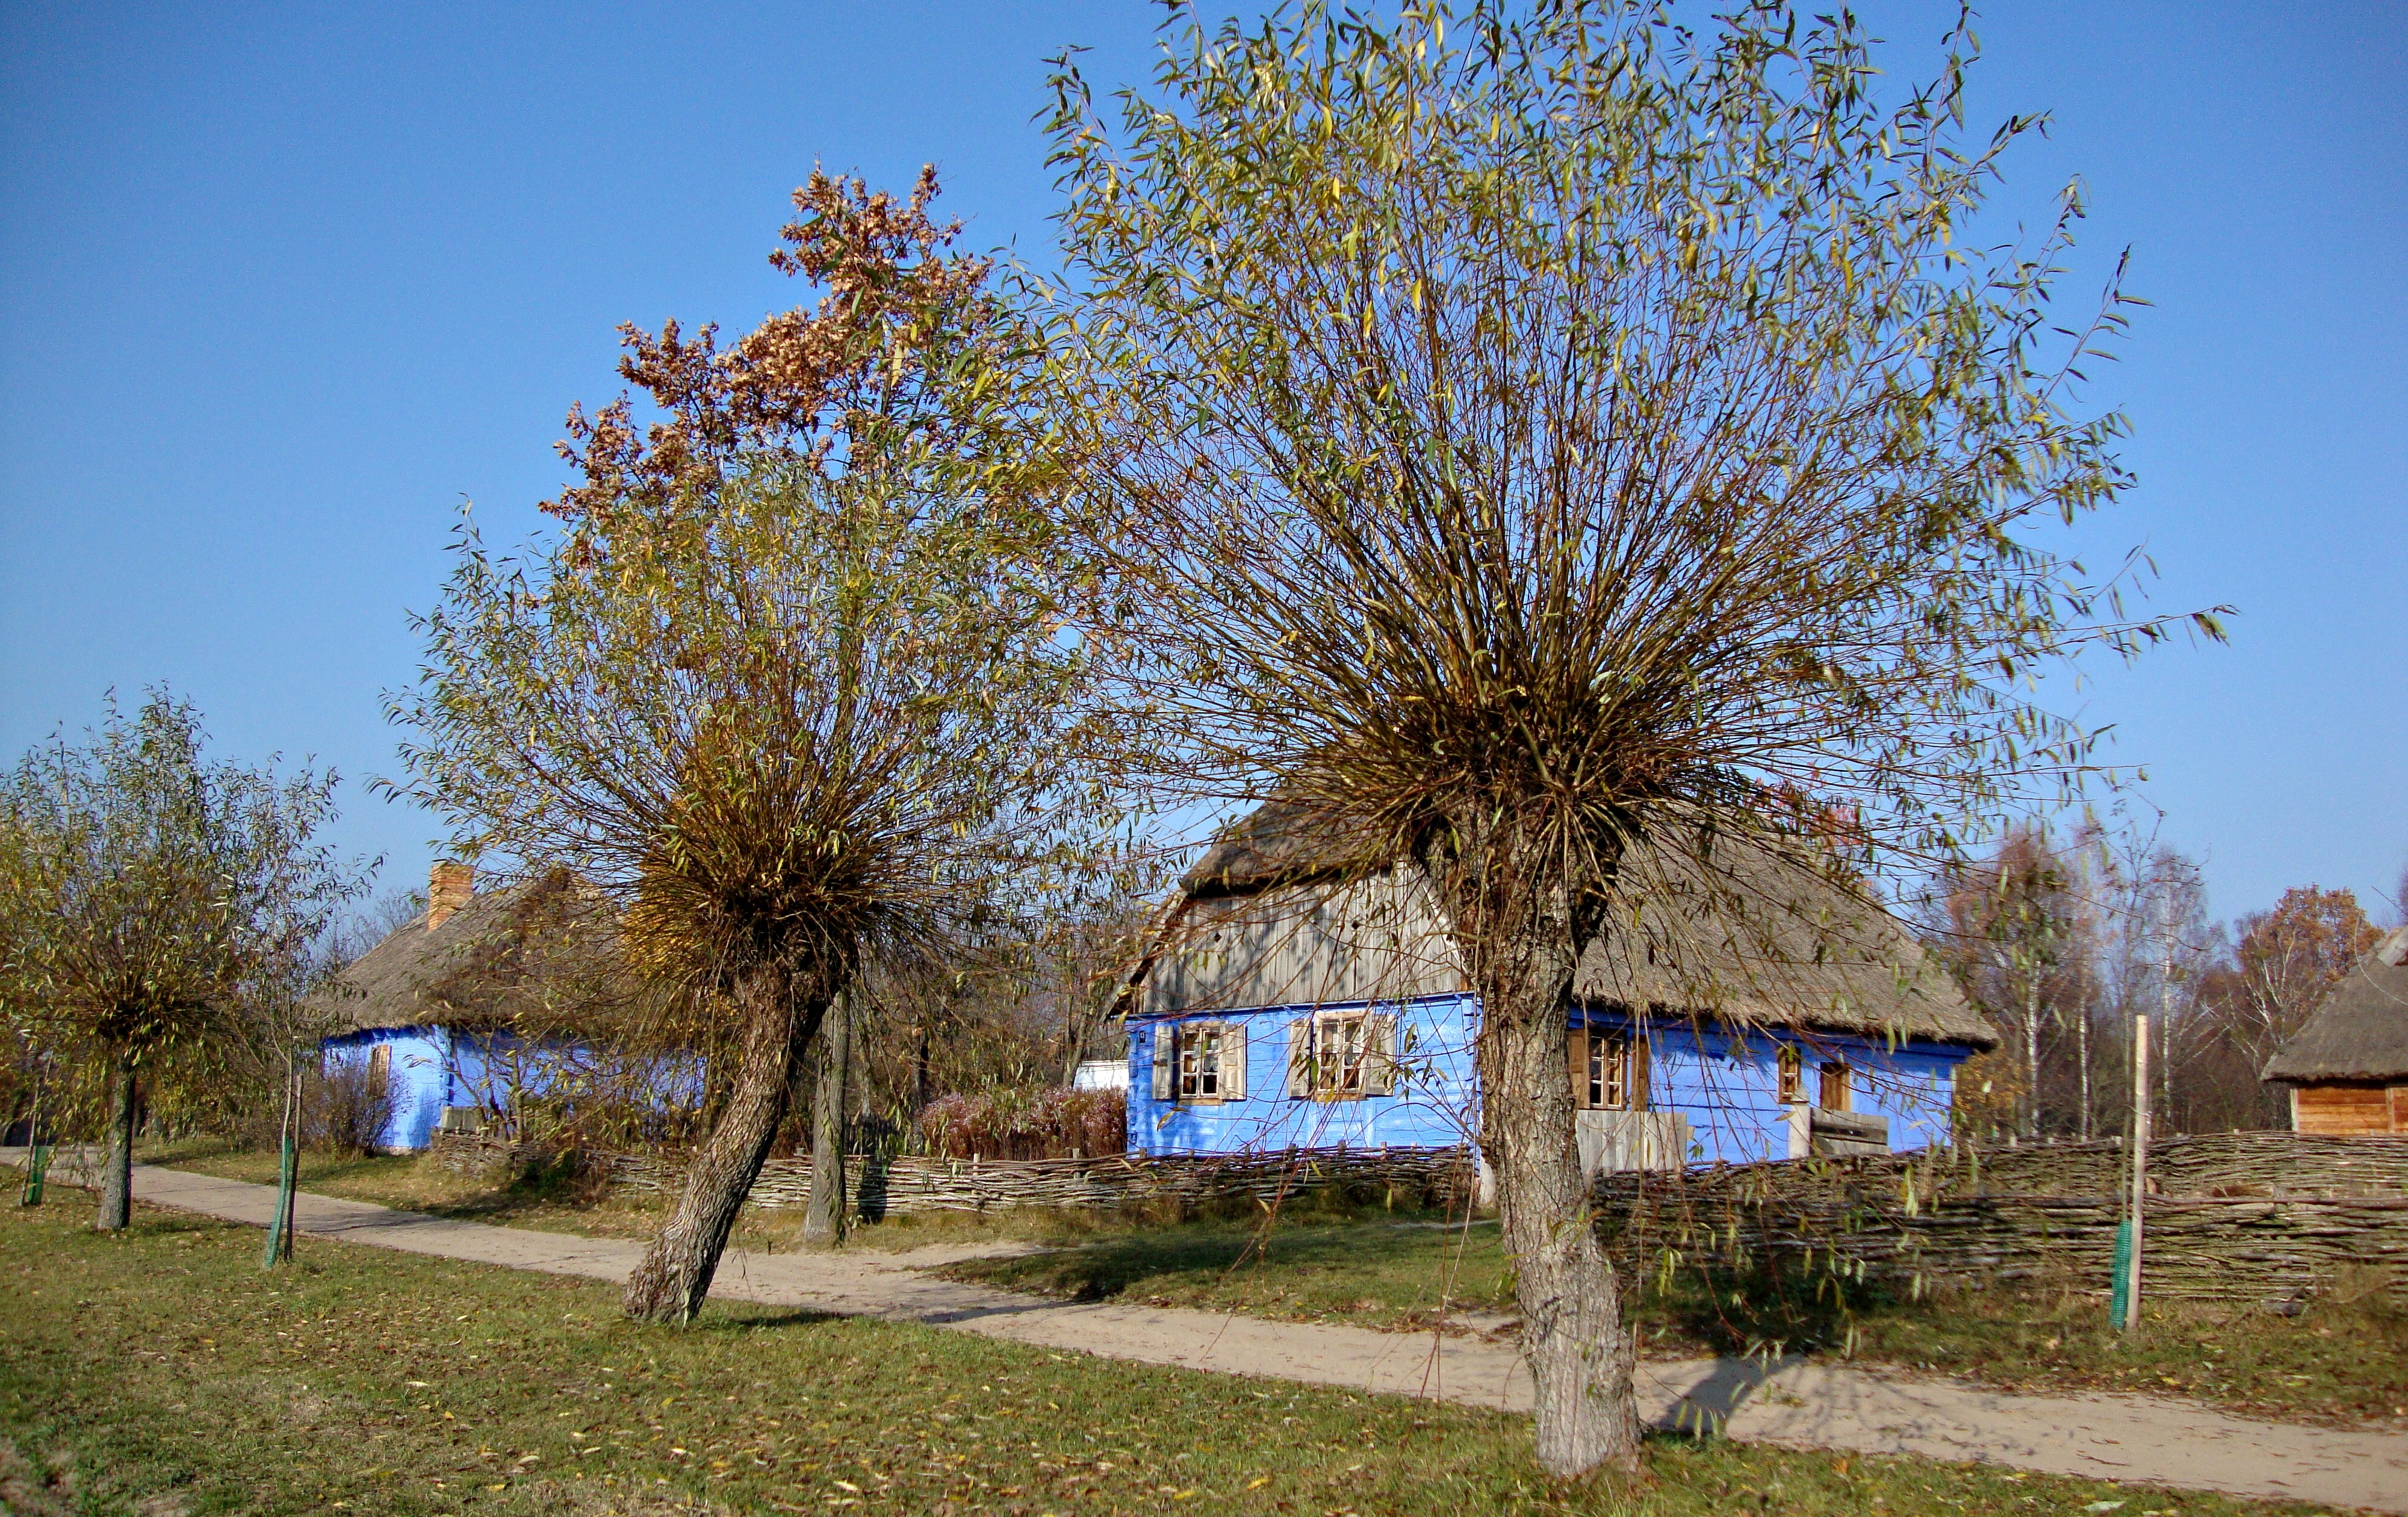
tree, plant, farm, flower, monument, autumn, poland, ethnography, rural architecture, poland village, rural area, open air museum, sierpc, woody plant, cottage country